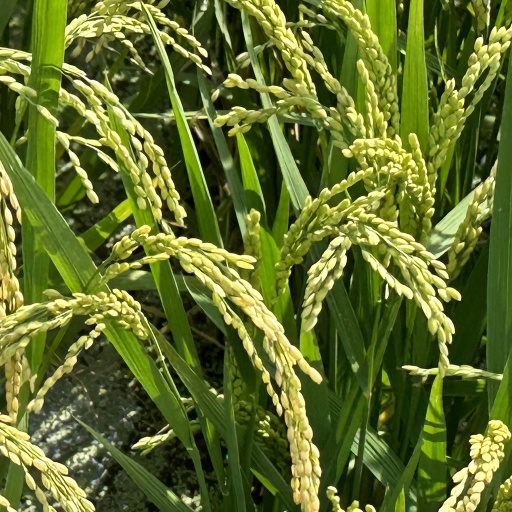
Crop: rice